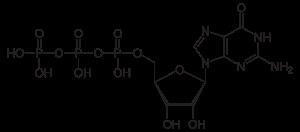
La protéine G est une protéine qui permet le transfert d'informations à l'intérieur de la cellule. Elle participe ainsi à un mécanisme appelé transduction du signal.